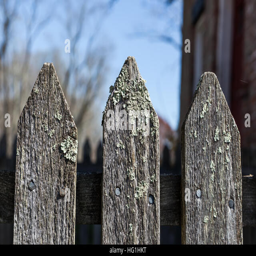
a closeup of an old , weathered fence .